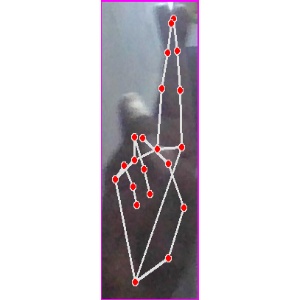
अक्षर: र